Shehzada (2023 film)

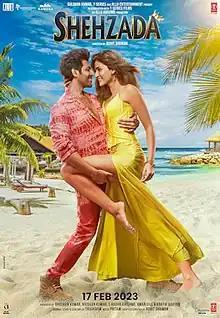
Theatrical release poster

Shehzada is a 2023 Indian Hindi-language action film directed by Rohit Dhawan. A remake of the Telugu film "Ala Vaikunthapurramuloo" (2020), the film stars Kartik Aaryan, Kriti Sanon, Paresh Rawal, Manisha Koirala and Ronit Roy.